Backbarrow

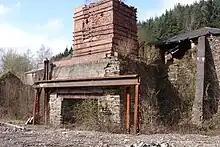
Remains of Backbarrow ironworks

Backbarrow probably grew during the Elizabethan period, due to the corn mills that were built along the river. Earlier mills at the site had been owned by Furness Abbey, which by this time had been dissolved. Development increased due to the iron furnace that was built in Backbarrow in 1711. The furnace has been described as the first efficient blast furnace. The cotton mills continued to grow in size during the Victorian period.